History of rail transport in Bolivia

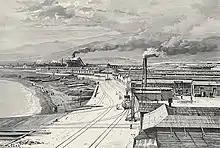
View of the railway pier and saltpeter in Antofagasta, 1876

The railroads arrived in Bolivia driven by economic interests associated with raw material exports, first of saltpeter and later of silver. The Anglo-Chilean Company of Salitres and Ferrocarril de Antofagasta built the first railroad lines in 1873 from the Salar del Carmen to Antofagasta. In 1879 the Pacific War broke out, after which Chile occupied the region of Antofagasta, which became incorporated into Chile after the signing of the 1884 and the treaty of 1904.